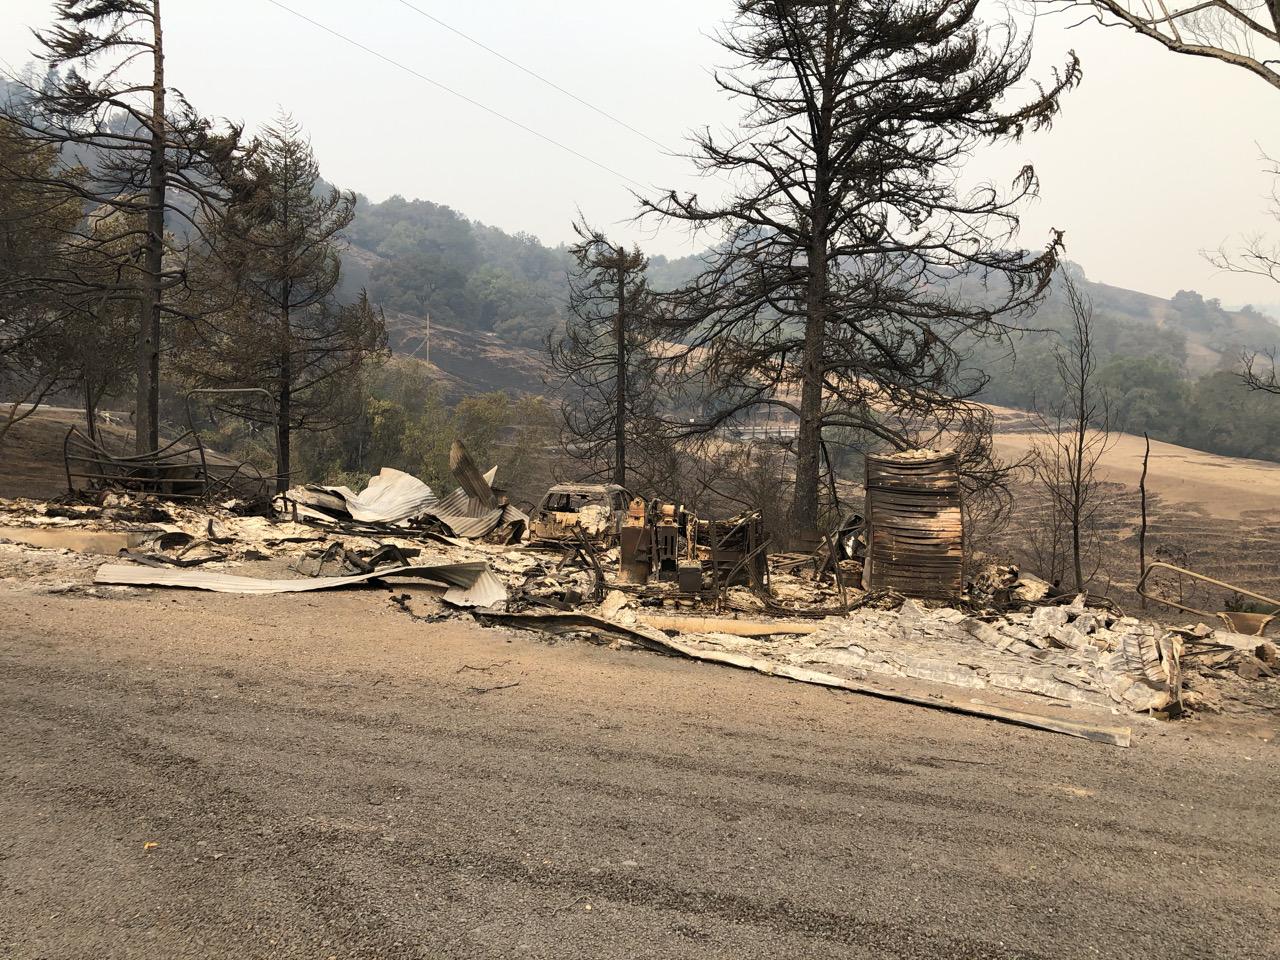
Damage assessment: destroyed